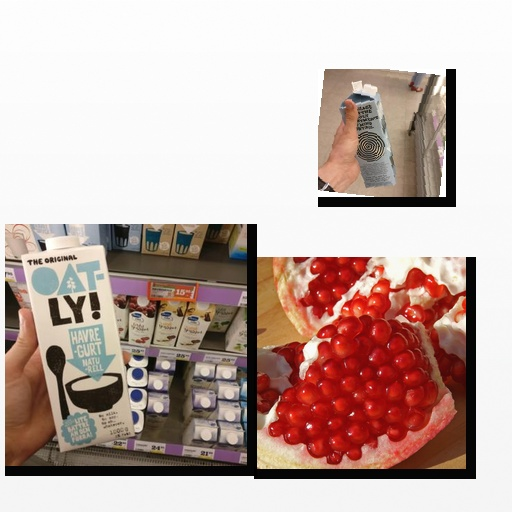
Food items: pomegranate, oat_milk, oat_yogurt